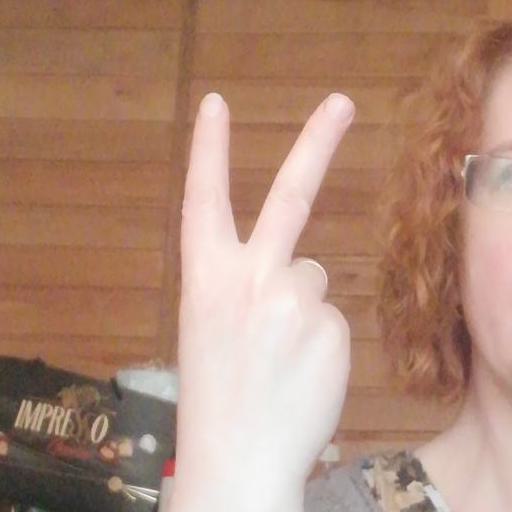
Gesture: peace_inverted